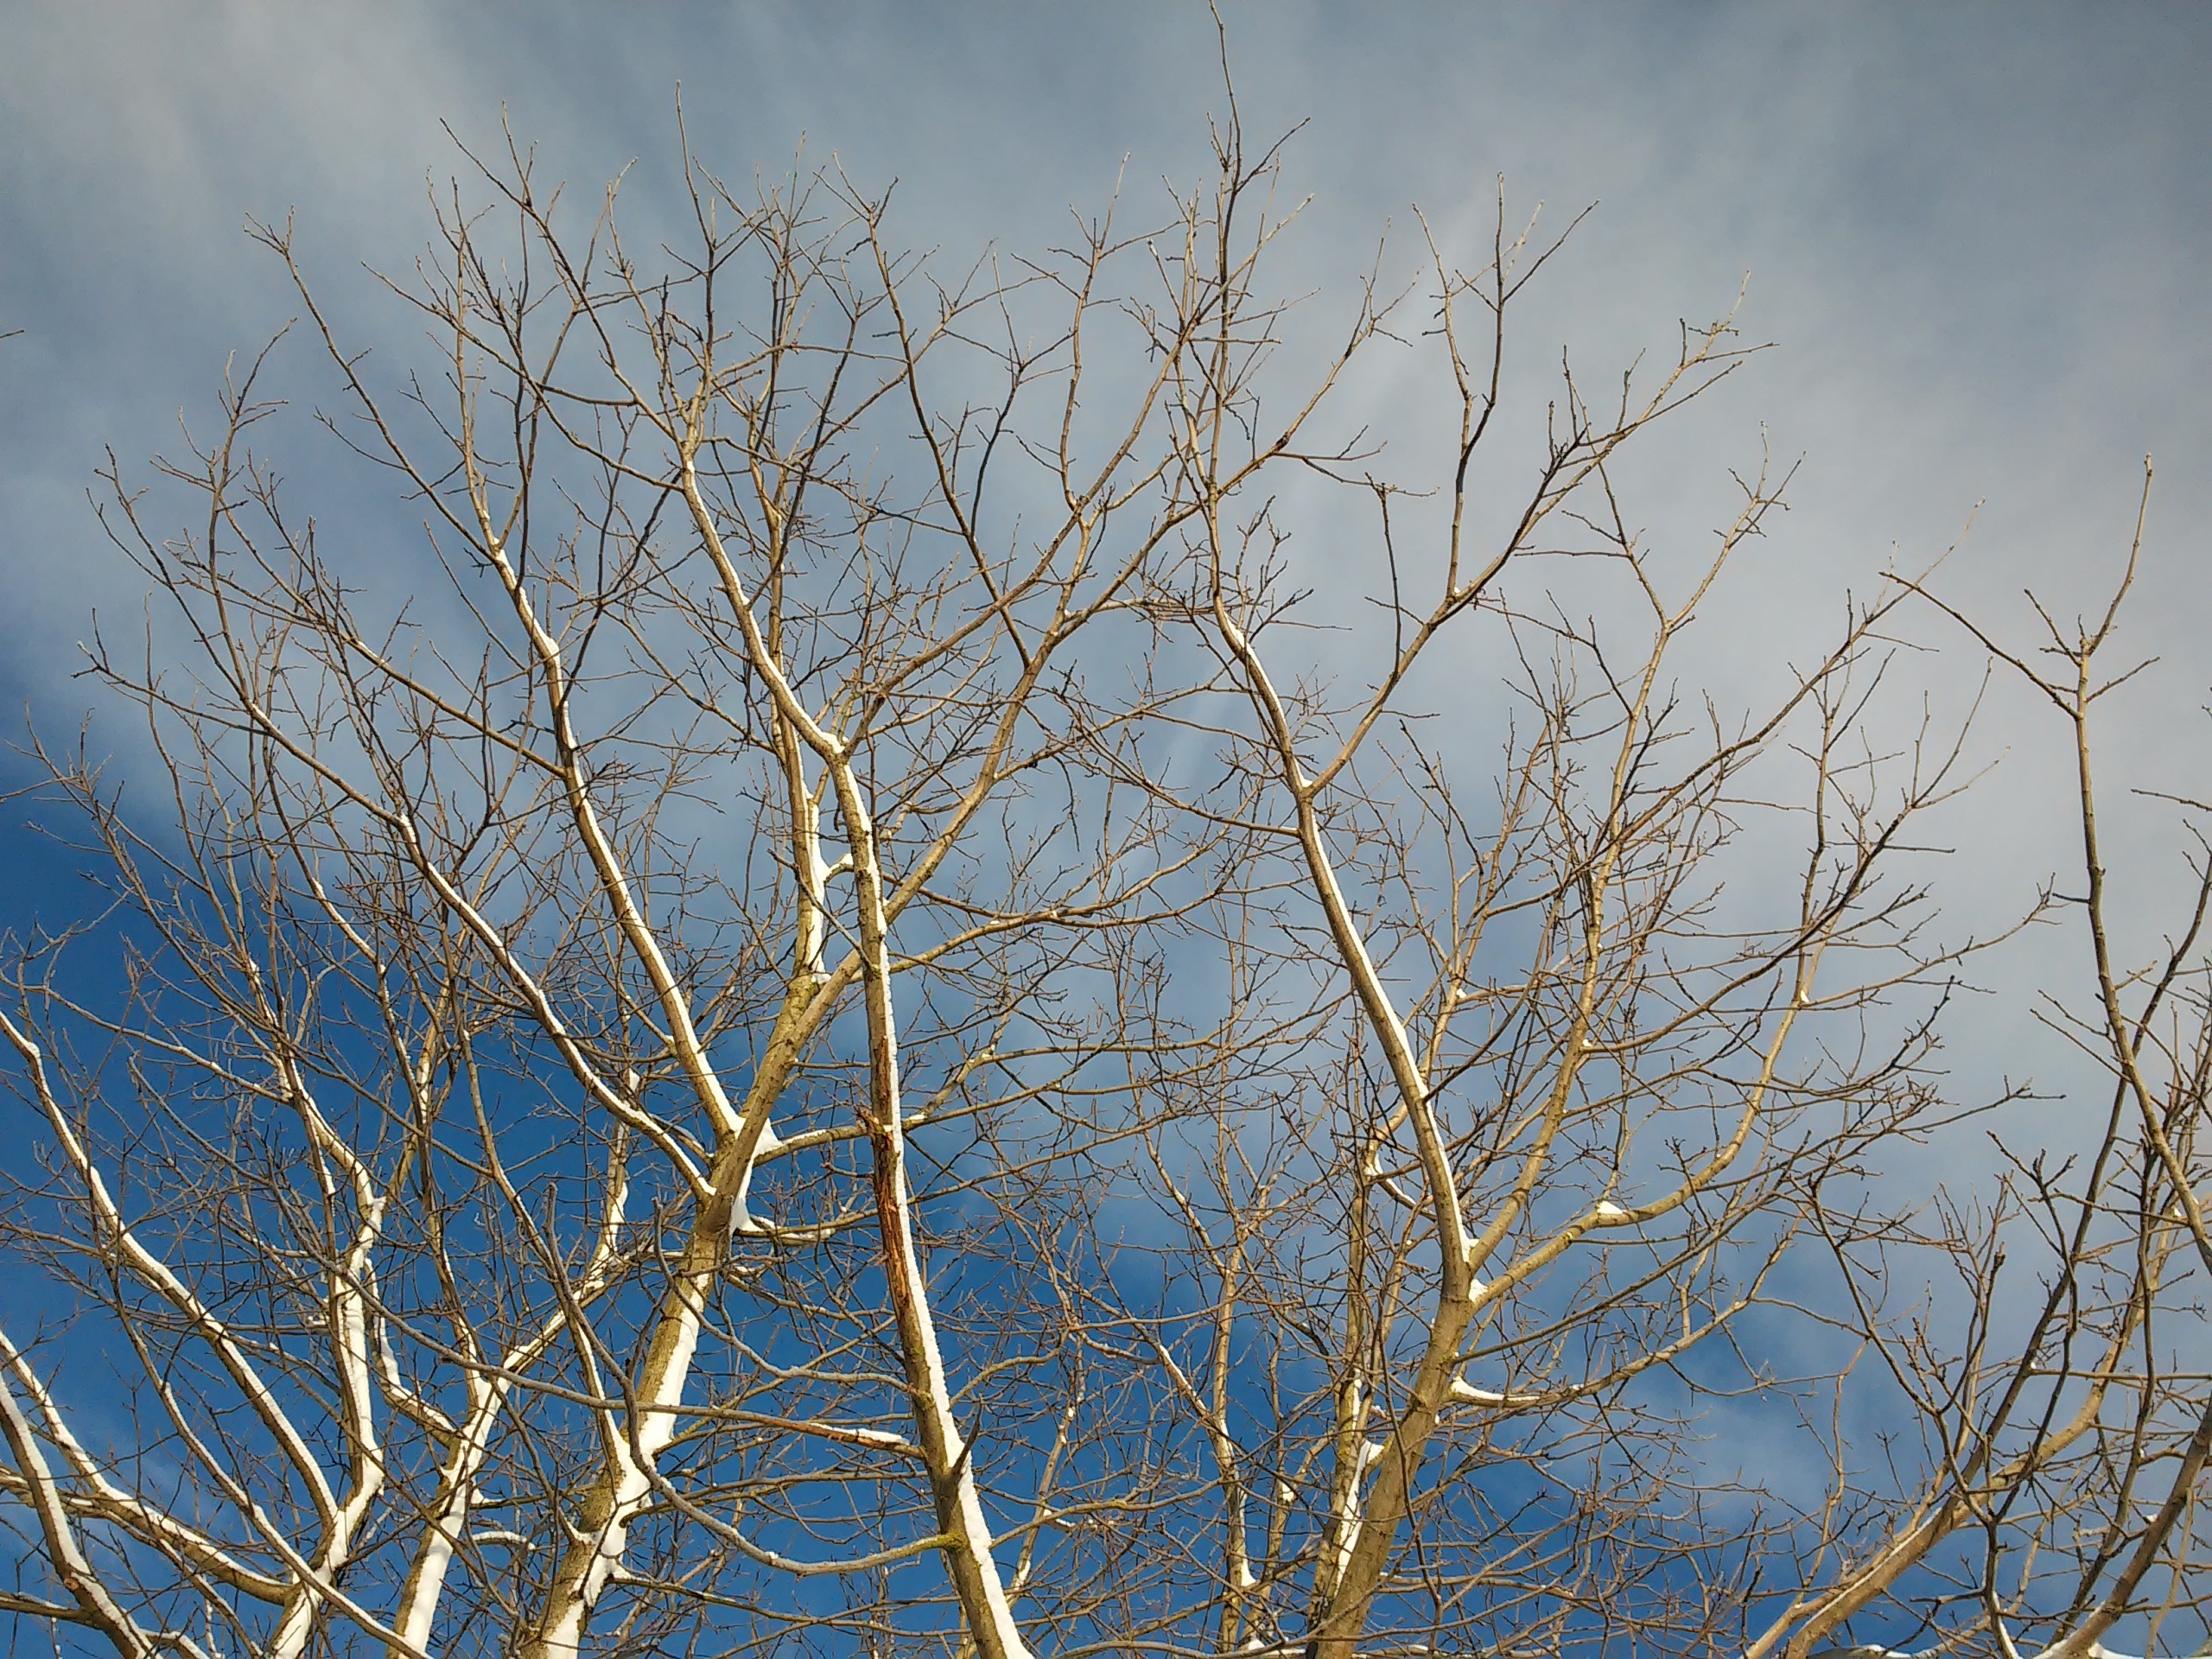
tree, nature, grass, branch, snow, winter, plant, sky, sunlight, leaf, flower, frost, ice, birch, season, twig, aesthetic, branches, wintry, freezing, kahl, bare tree, atmospheric phenomenon, grass family, woody plant